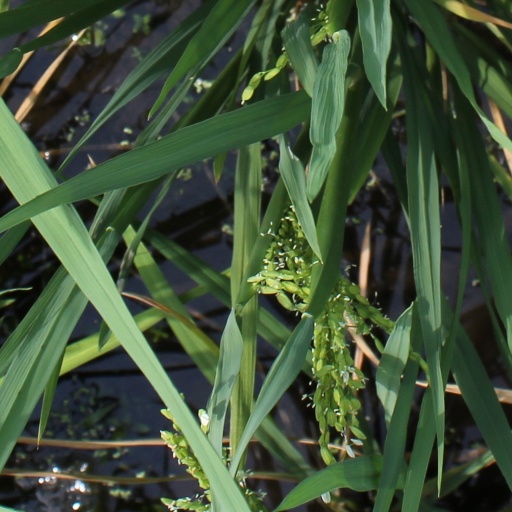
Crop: rice